New Year's Day

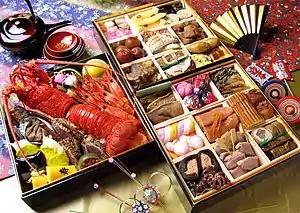
, typical Japanese New Year's dishes

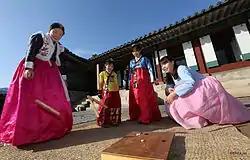
Koreans wearing and playing during the Korean New Year.

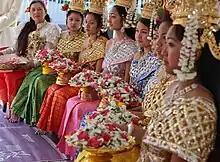
Khmer women at a Cambodian New Year celebration in Lithonia, Georgia, U.S., 2010.

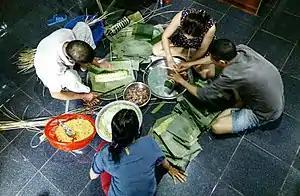
A family gathering to make bánh tét for the Vietnamese New Year celebrations

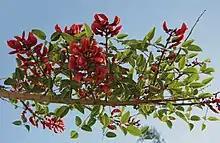
The blossoming flowers of the "Yak Erabadu" is associated with the advent of the Sinhalese New Year

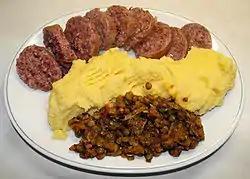
Cotechino, polenta and lentils, traditionally eaten in Italy on New Year's Eve dinner

The major religions of the Middle East are Islam and Judaism: their adherents worldwide celebrate the first day of their respective new religious calendar years.